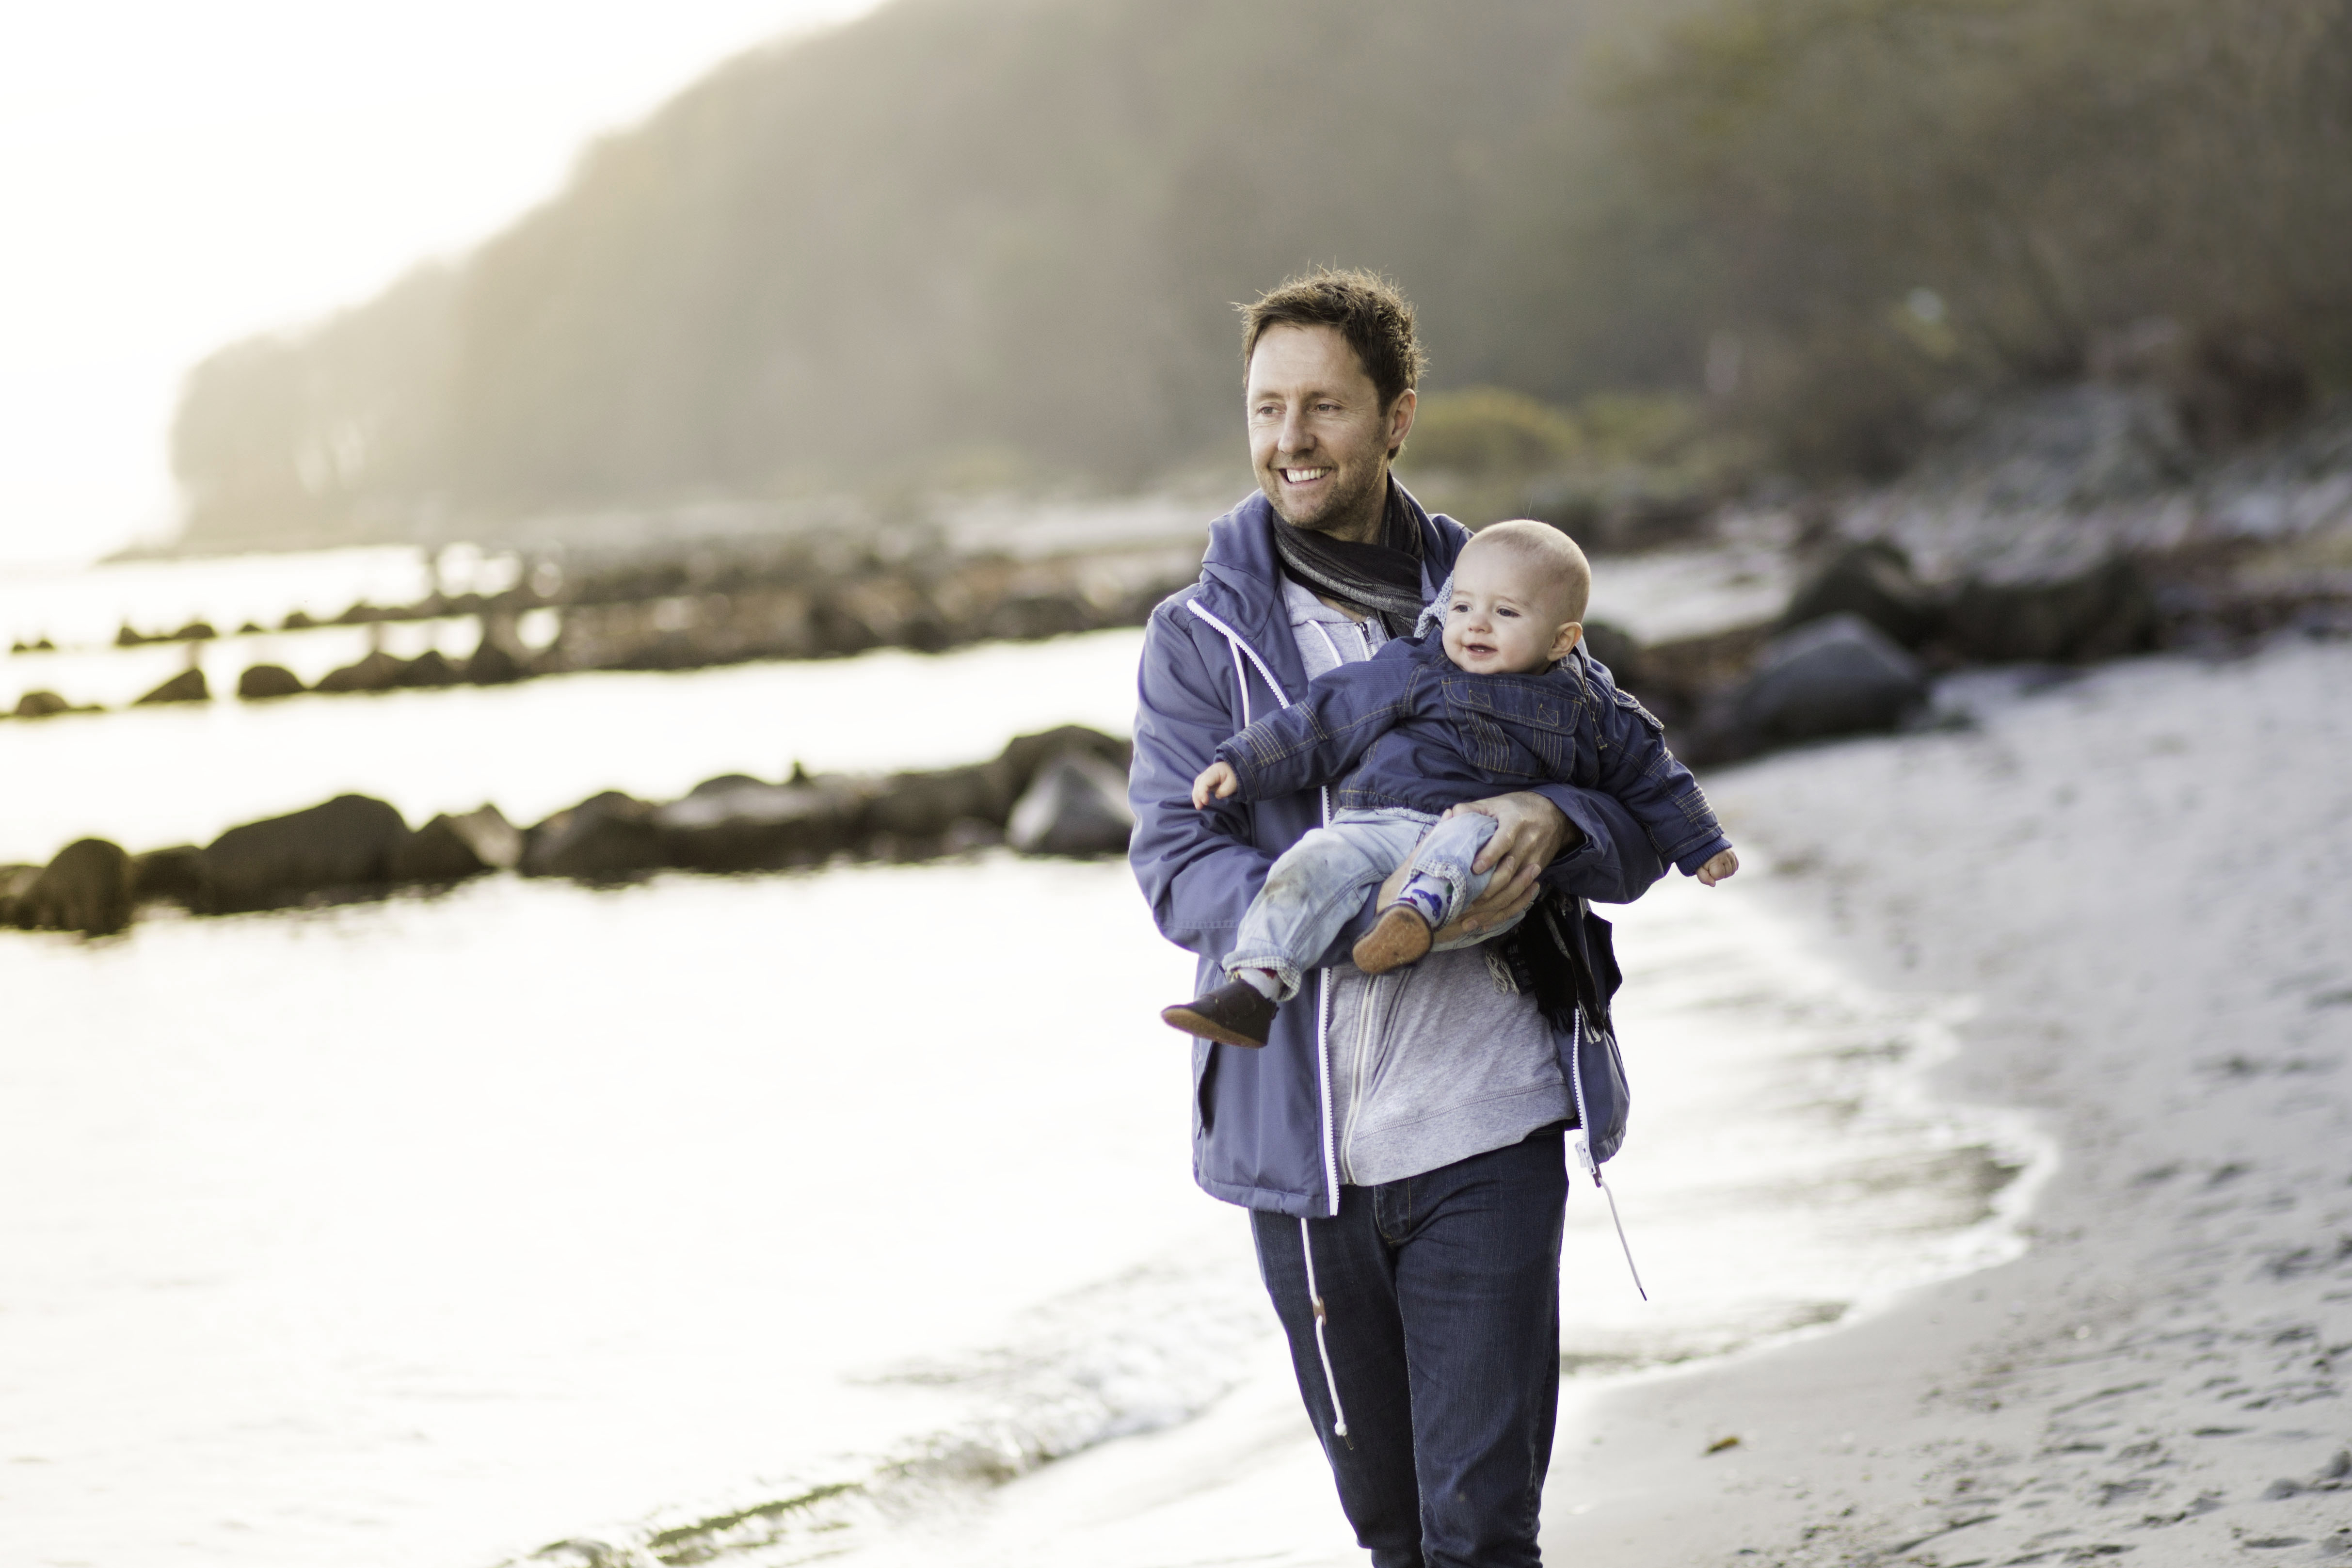
photograph, people, winter, photography, fun, snow, vacation, freezing, beach, happy, coast, portrait photography, sea, ocean, walking, cloud, sand, child, wave, family